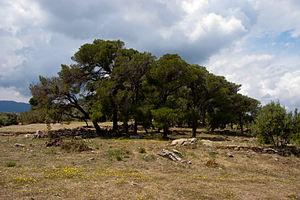
Calaurie ou Calauria, Kalaureia, Kalavria, est une île proche de la côte de Trézène dans le Péloponnèse en Grèce continentale, l'une des deux îles constituant l'archipel de Poros dans le district régional des îles en Attique. Elle abrite un site archéologique sur lequel a été découvert un sanctuaire dédié à Poséidon.